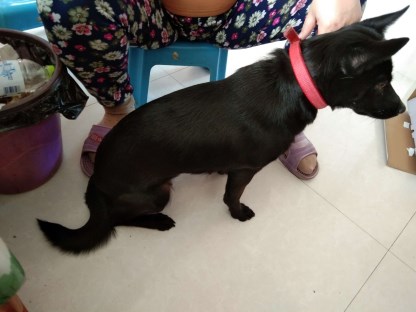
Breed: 3336-n000121-chinese_rural_dog